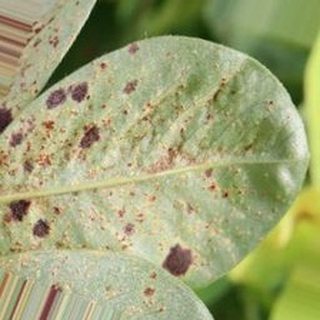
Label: groundnut_rust